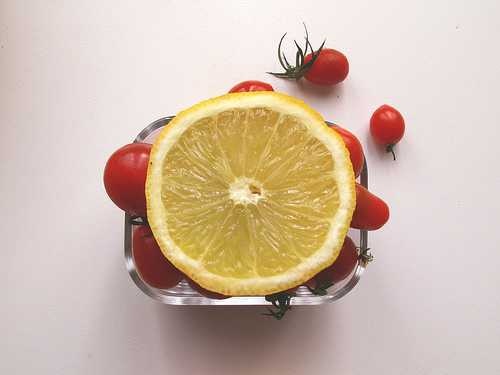
Label: Lemon